Los Olvidados

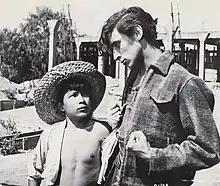
Mario Ramírez and Roberto Cobo (right) in a publicity still for the film

"Los Olvidados" was largely disparaged by the Mexican press upon its release. Juan Carlos Ibáñez and Manuel Palacio write, "The film was so harsh and innovative, so critical and daring in its statements that during its first screenings, spectators openly aired their indignation towards the features of Mexican identity presented by Buñuel." The work was also criticized as overly bleak.